List of birds of Wallis and Futuna

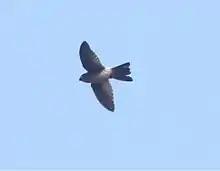
Australian swiftlet

Swifts are small birds which spend the majority of their lives flying. They are highly adapted to an aerial life and some are unable to take off from level ground.